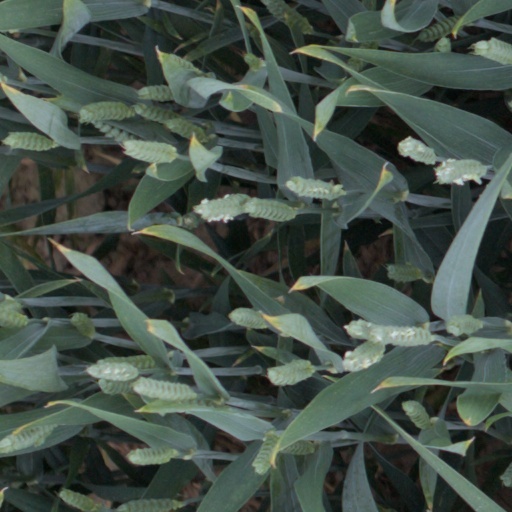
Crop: wheat